Hypena obsitalis

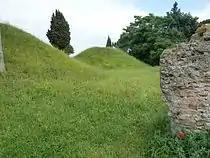
Habitat in Italy

Adults are on wing from July to August and from September to October in Europe. There are two or more generations per year.